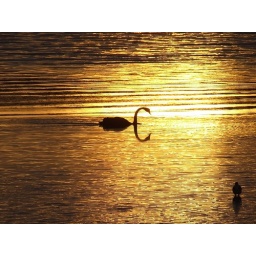
A solitary black swan on Carnarvon Bay, Tasmania (Australia) in the gold light of dawn.